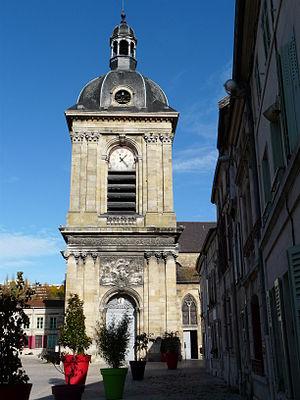
Eglise Notre Dame de Bar-le-Duc
L'église Notre-Dame est une église située à Bar-le-Duc dans le département de la Meuse en région Lorraine.